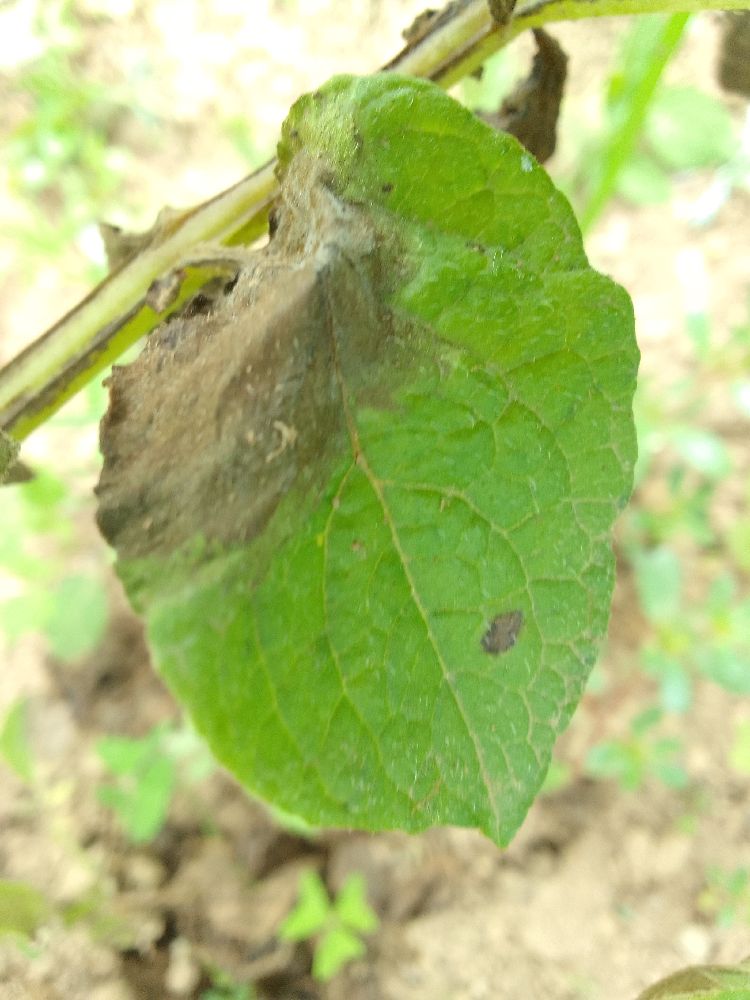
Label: Late blight